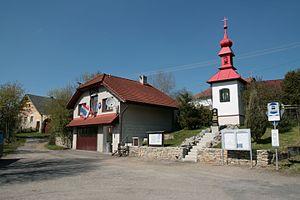
Borovník est une commune du district de Brno-Campagne, dans la région de Moravie-du-Sud, en République tchèque. Sa population s'élevait à 102 habitants en 2019.